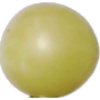
Label: Grape White 2